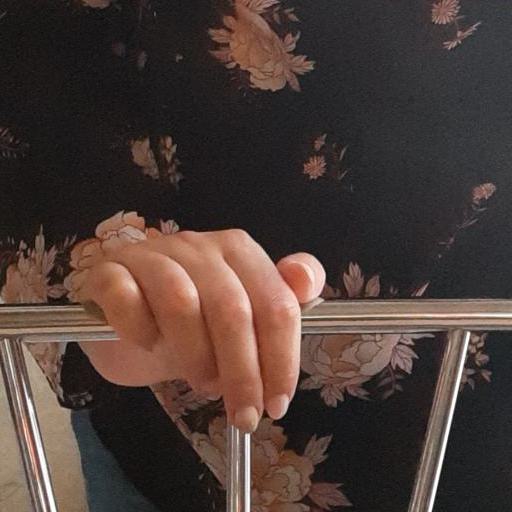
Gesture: no_gesture